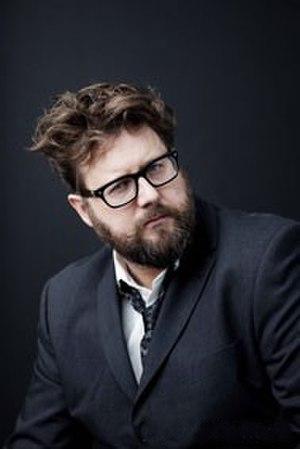
Martin Koolhoven, nom de scène de Martinus Wouter Koolhoven, né le 25 avril 1969 à La Haye, est un réalisateur, scénariste et acteur néerlandais.